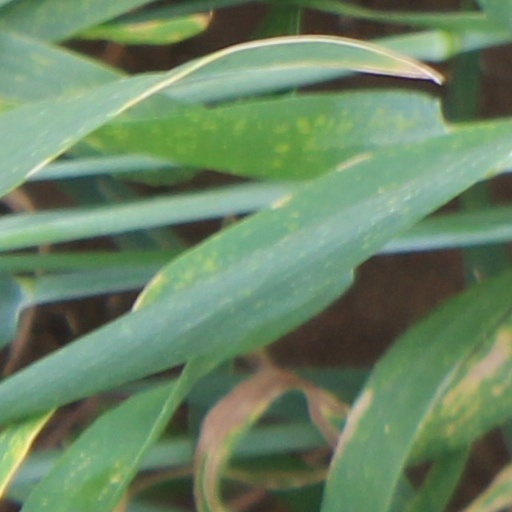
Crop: wheat